List of UD Almería records and statistics

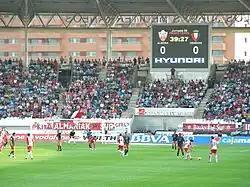
Almería playing against CA Osasuna in 2007, during its first season in La Liga

Unión Deportiva Almería (English: "Almería Sports Union"), often referred to as just Almería, is a professional football club, based in Almería, Andalusia, Spain.